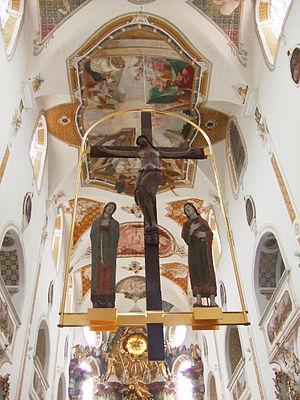
Le couvent d'Ursberg est un couvent de franciscaines appartenant à la congrégation de Saint-Joseph et faisant partie du diocèse de Munich-Freising qui est situé en Bavière dans le village d'Ursberg et l'arrondissement de Günzburg.